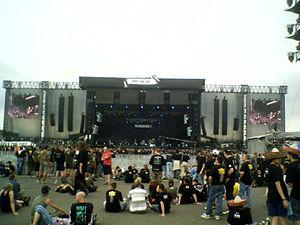
Böhse Onkelz est un groupe de rock allemand, originaire de Francfort-sur-le-Main. Il est très important de par son succès et sa longévité. Les Böhse Onkelz chantent intégralement en allemand, à l'exception des reprises de Je t'aime… moi non plus, My generation, ou Coz I Luv You. Le groupe se sépare en 2005, mais se reforme neuf ans plus tard en 2014, puis publient l'album Memento en 2016.